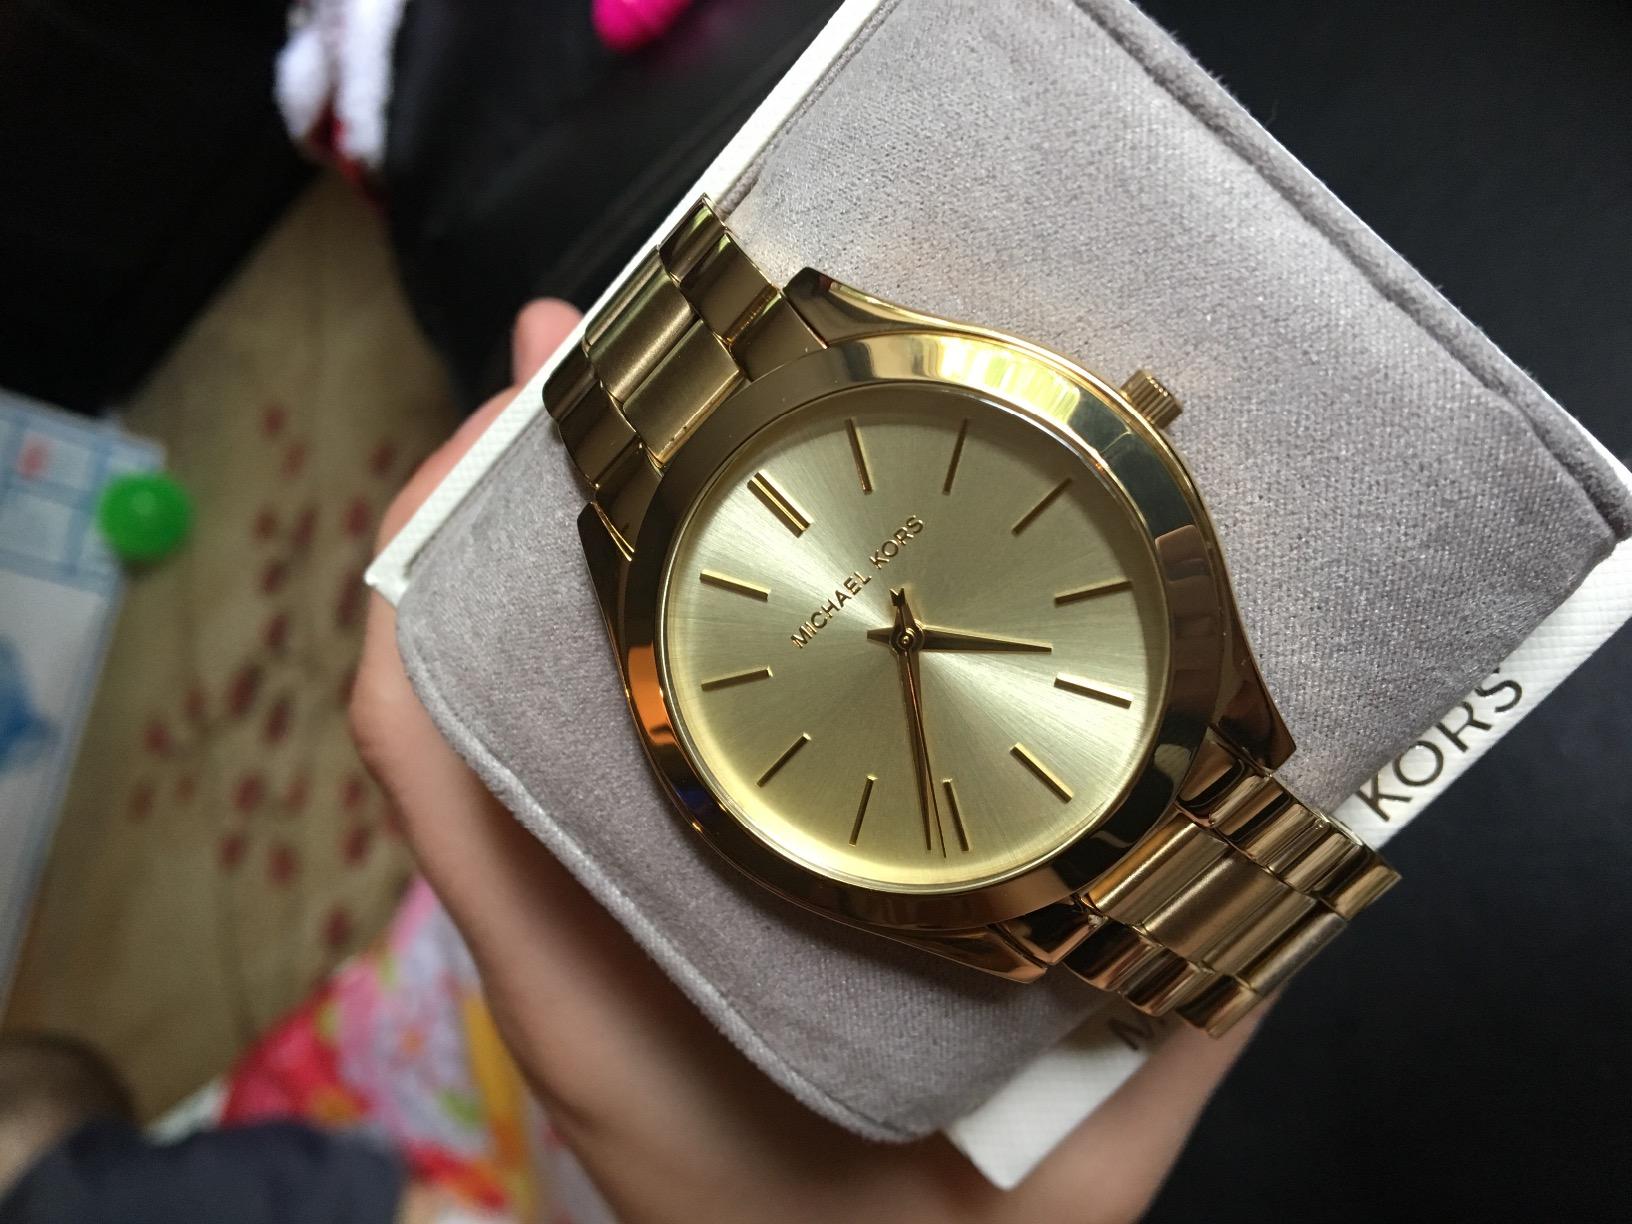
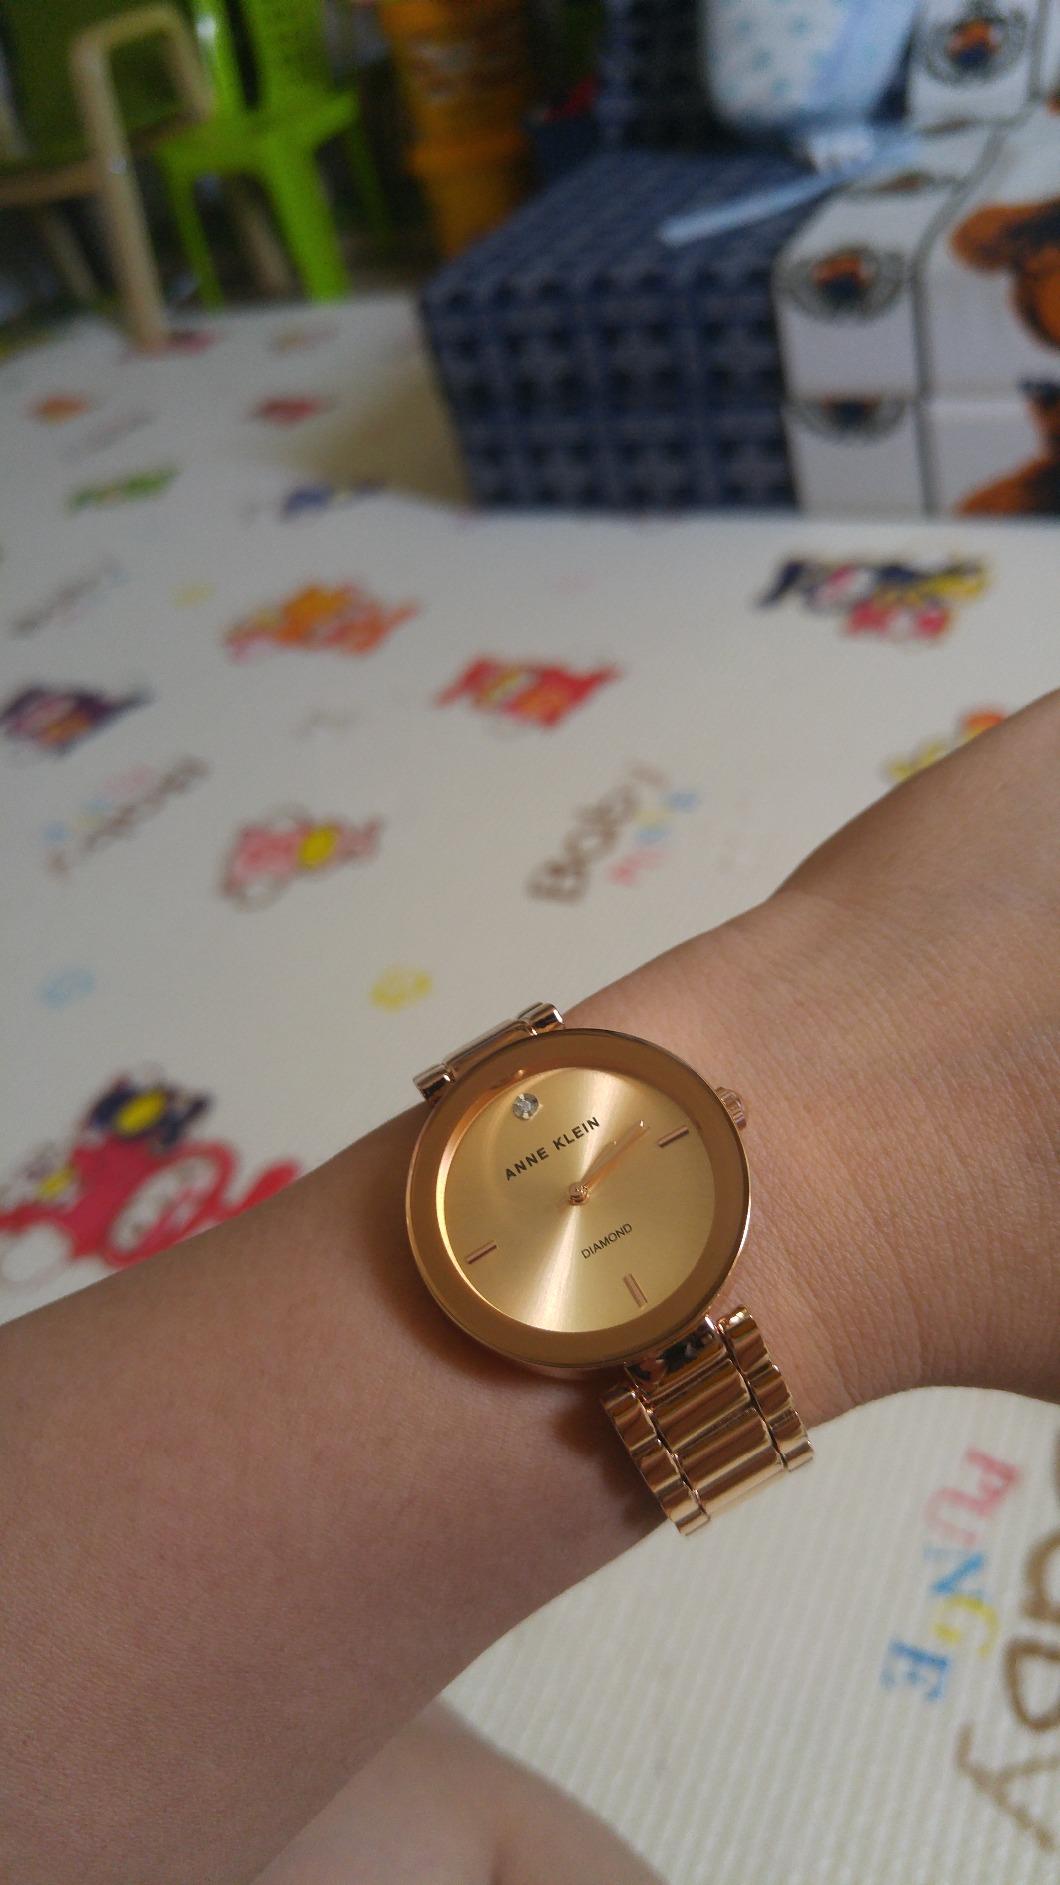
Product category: accessories_watch
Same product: no